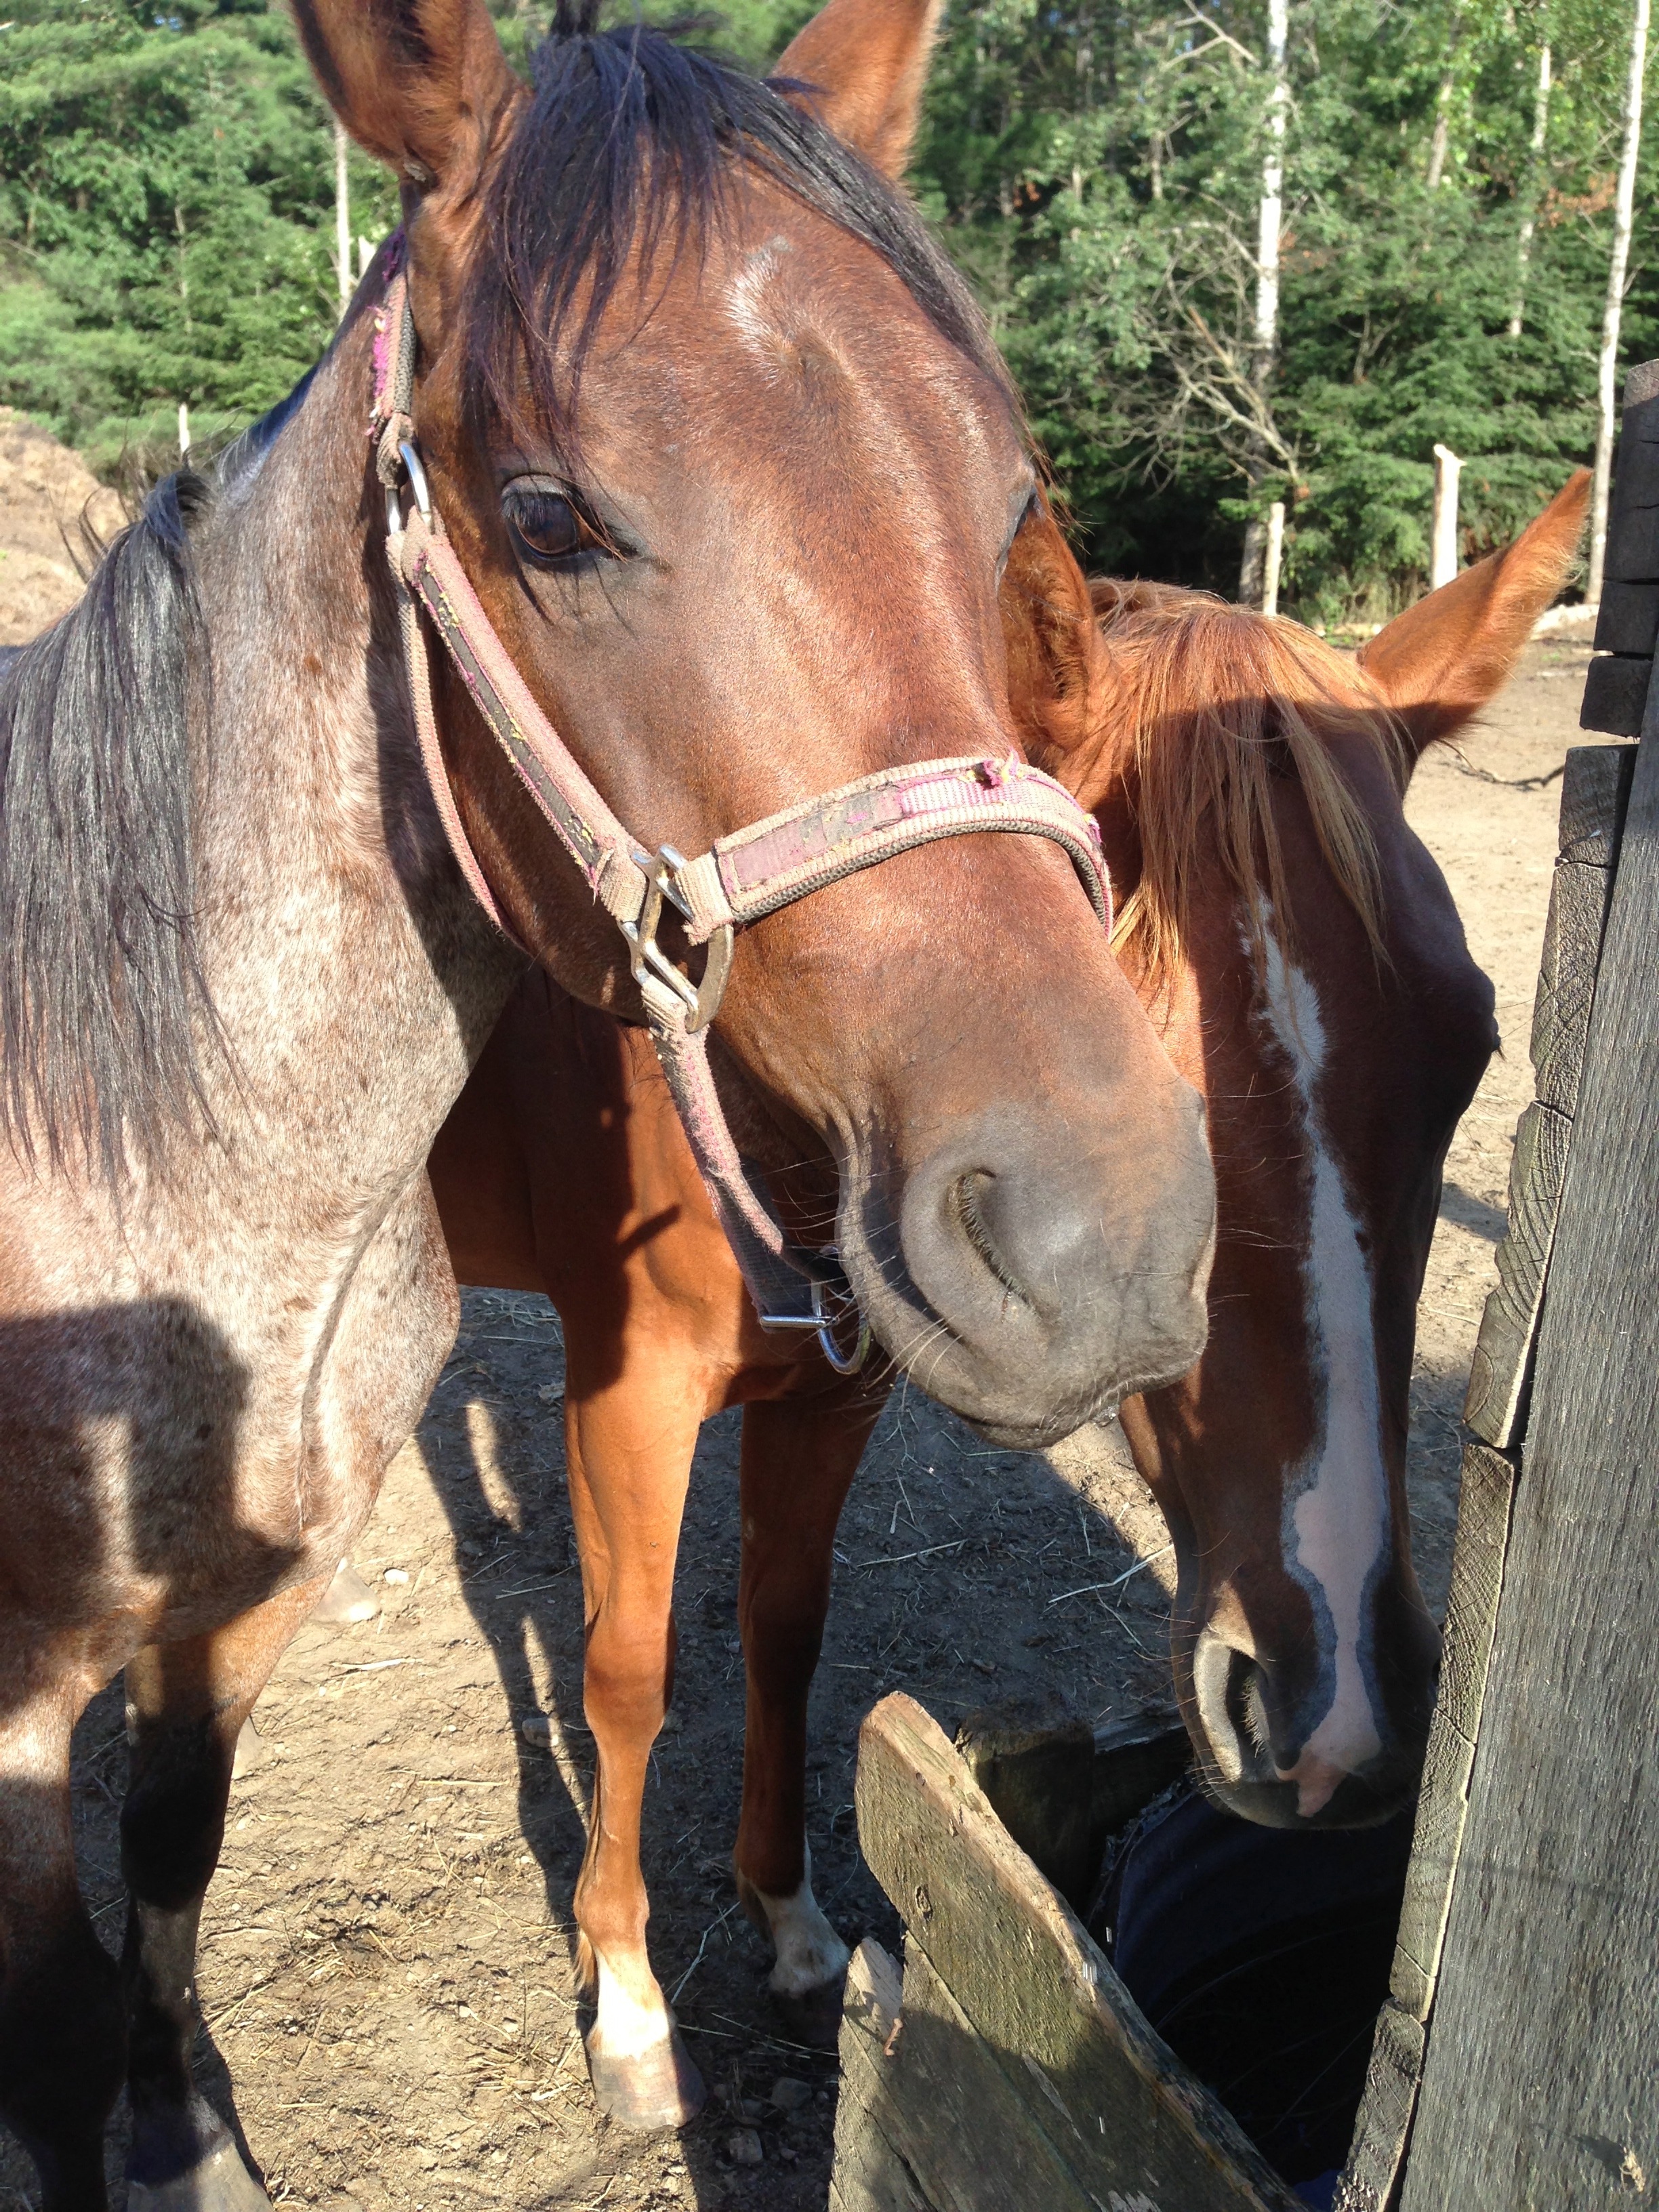
countryside, animal, horse, rein, mammal, stallion, mane, close up, bridle, horses, eye, mare, horse head, halter, equestrianism, pack animal, horse like mammal, mustang horse, horse harness, horse tack